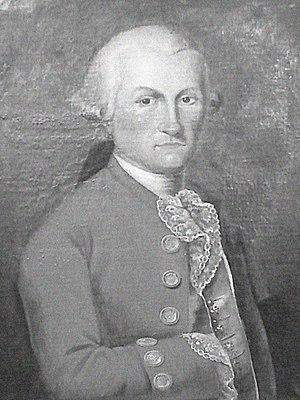
Portrait de Claude Blanchet (1737-1800), fondateur de la papeterie Blanchet de Rives (Isère)
La société Blanchet Frères et Kléber, également connue sous l'acronyme BFK, est une entreprise papetière française établie à Rives, dans le département de l'Isère, en activité du début du XIXᵉ siècle et jusqu'au milieu du XXᵉ siècle.